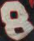
Number: 8